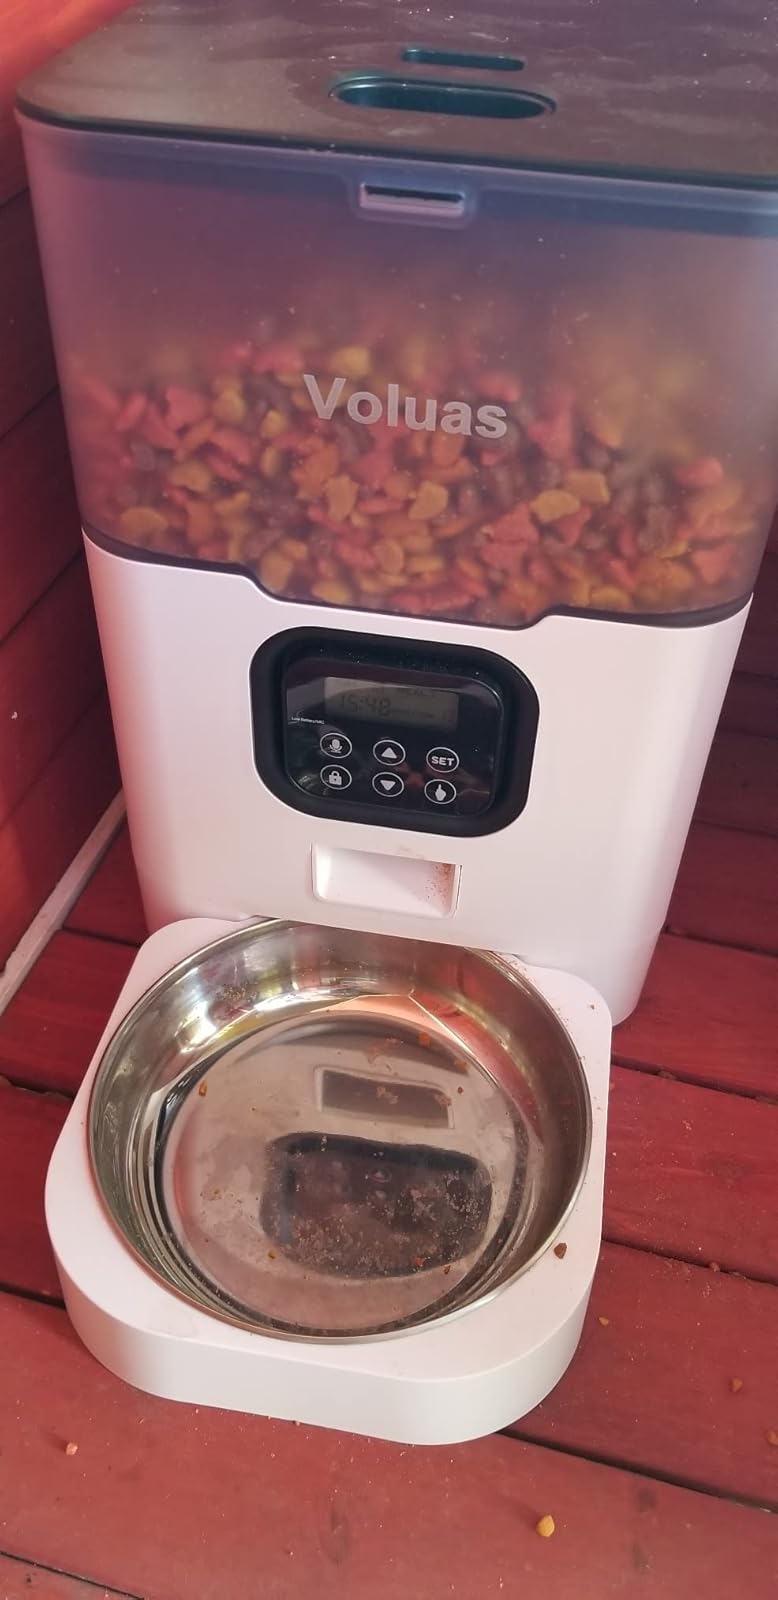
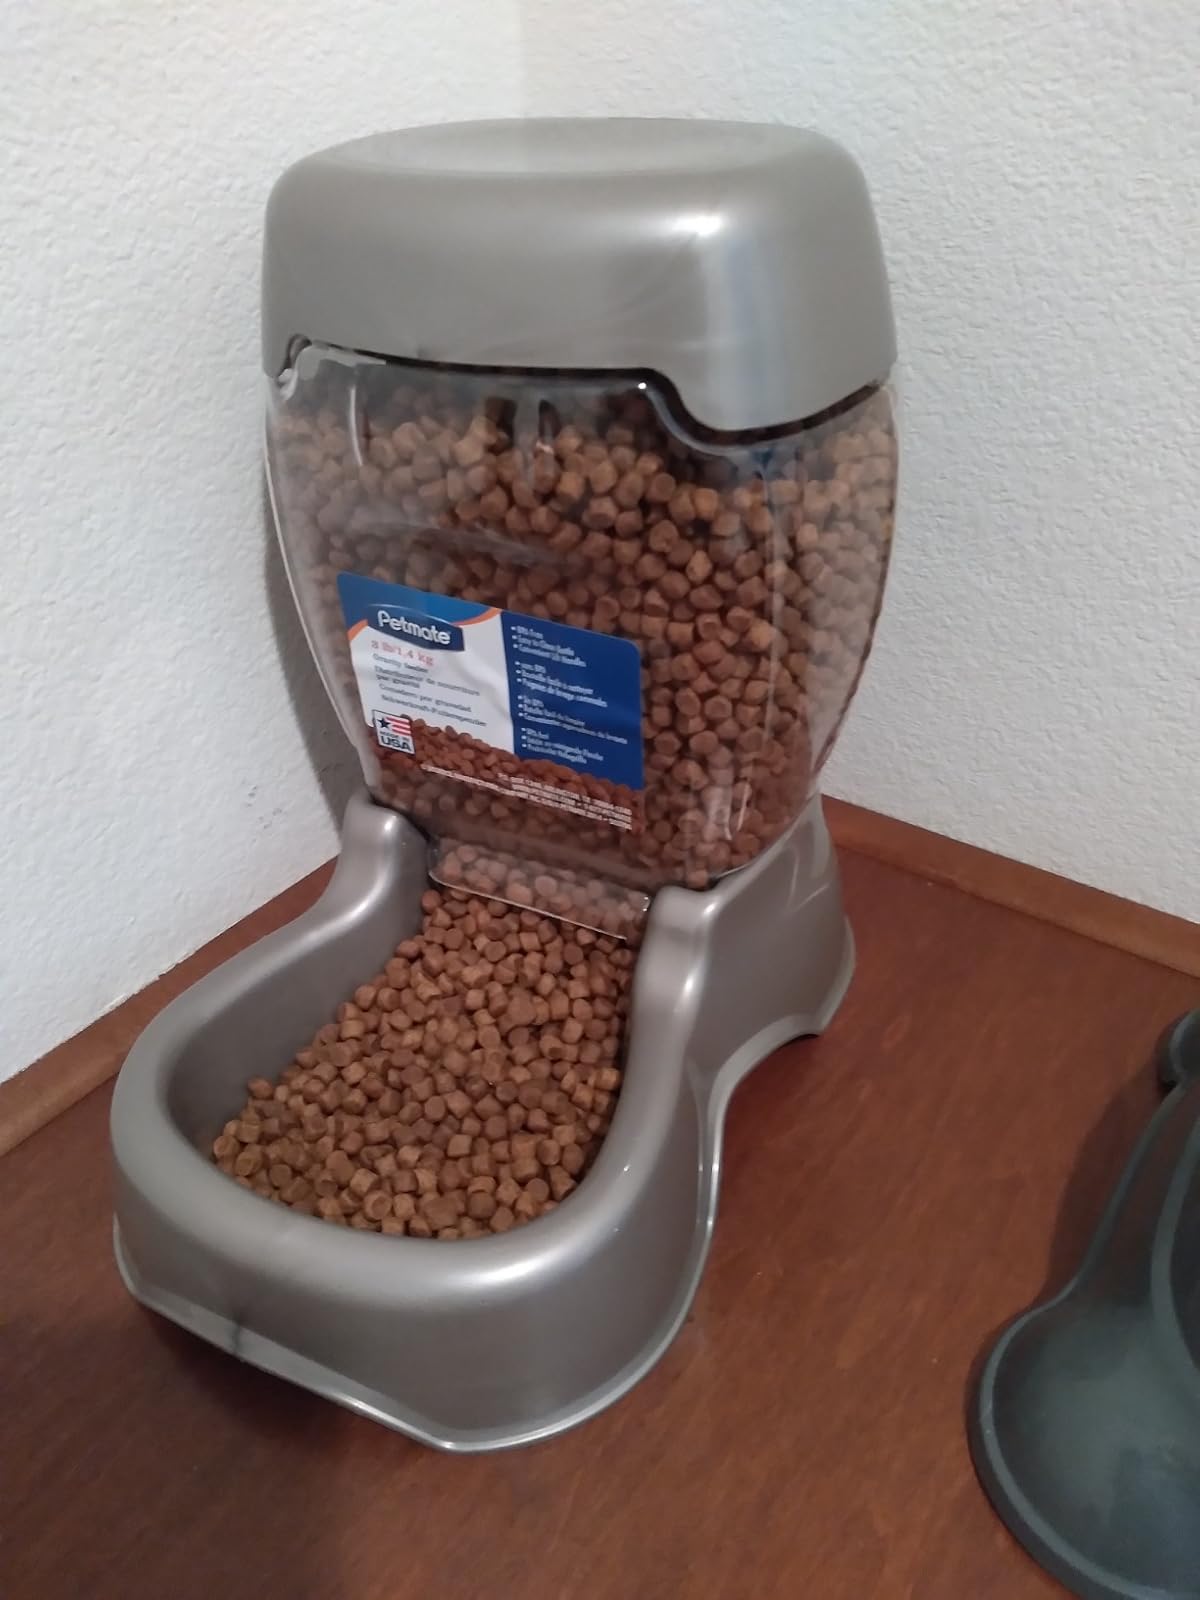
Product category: items_feeder
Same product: no